List of Lepidoptera of the Selvagens Islands

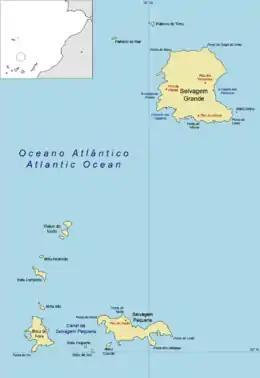
Location of the Selvagens Islands

The Lepidoptera of the Selvagens Islands consist of both the butterflies and moths recorded from the Selvagens Islands (Savage Islands), a small Portuguese archipelago in the North Atlantic.